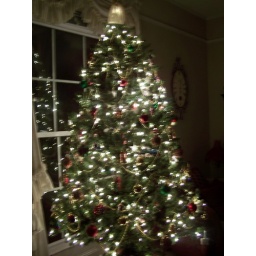
Our tree in the front window